Brian Scott

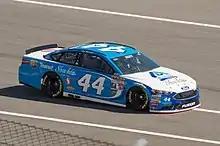
Scott's 2016 Cup car for Richard Petty Motorsports

In August 2013, it was announced that Scott would make his debut in the Sprint Cup Series, driving the No. 33 for RCR in the Bank of America 500 at Charlotte Motor Speedway. Scott started the race in 19th, and finished 27th, four laps down. Scott returned to the No. 33 for the 2014 Daytona 500. At Daytona, Scott led some laps and was collected in the big one late in the race. At Fontana a few weeks later, he tangled with Aric Almirola when Almirola lifted the throttle, causing Scott to run into the back of Almirola and wrecking both cars.